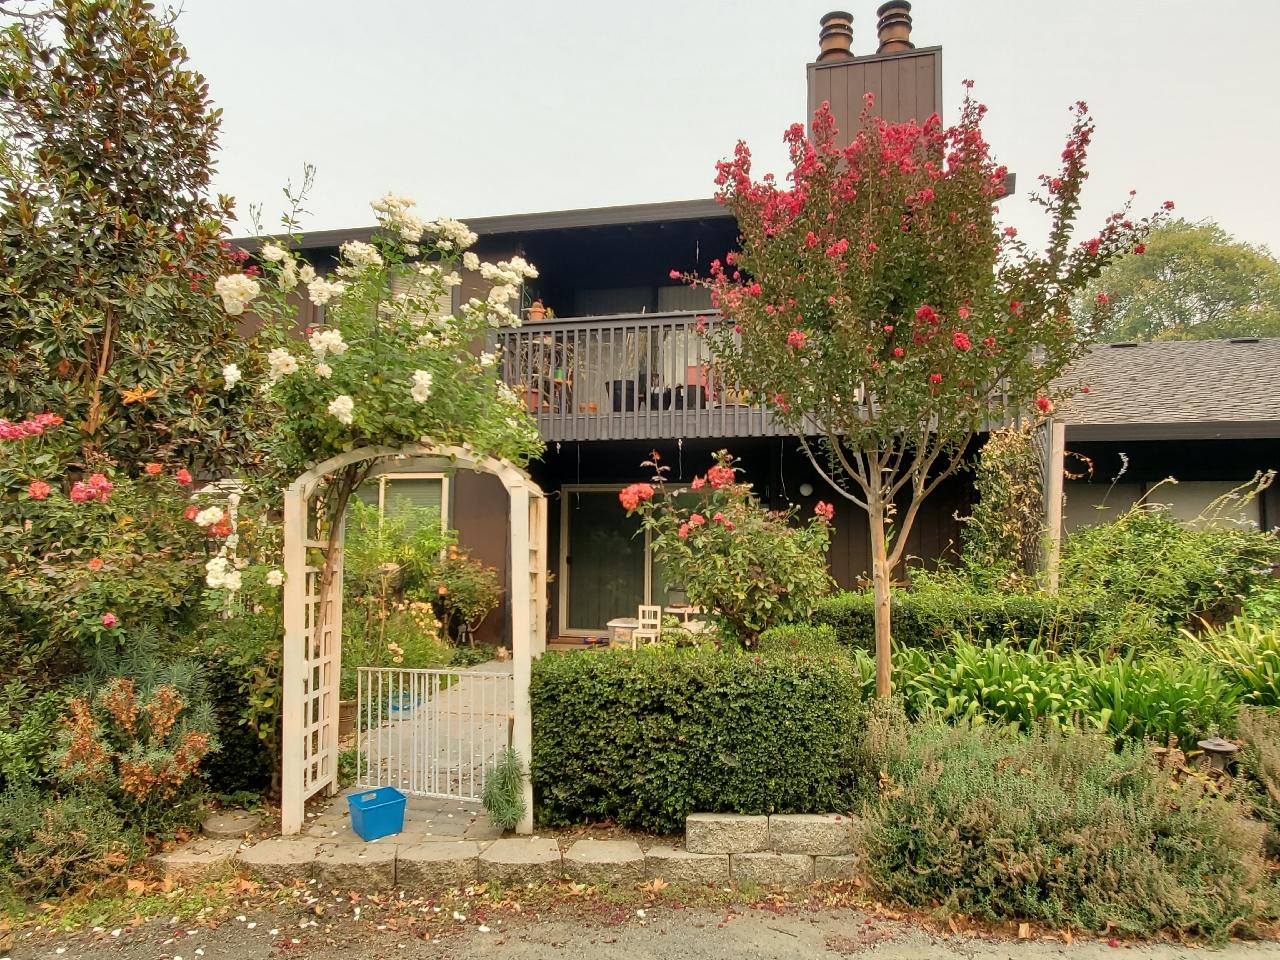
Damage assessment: no_damage